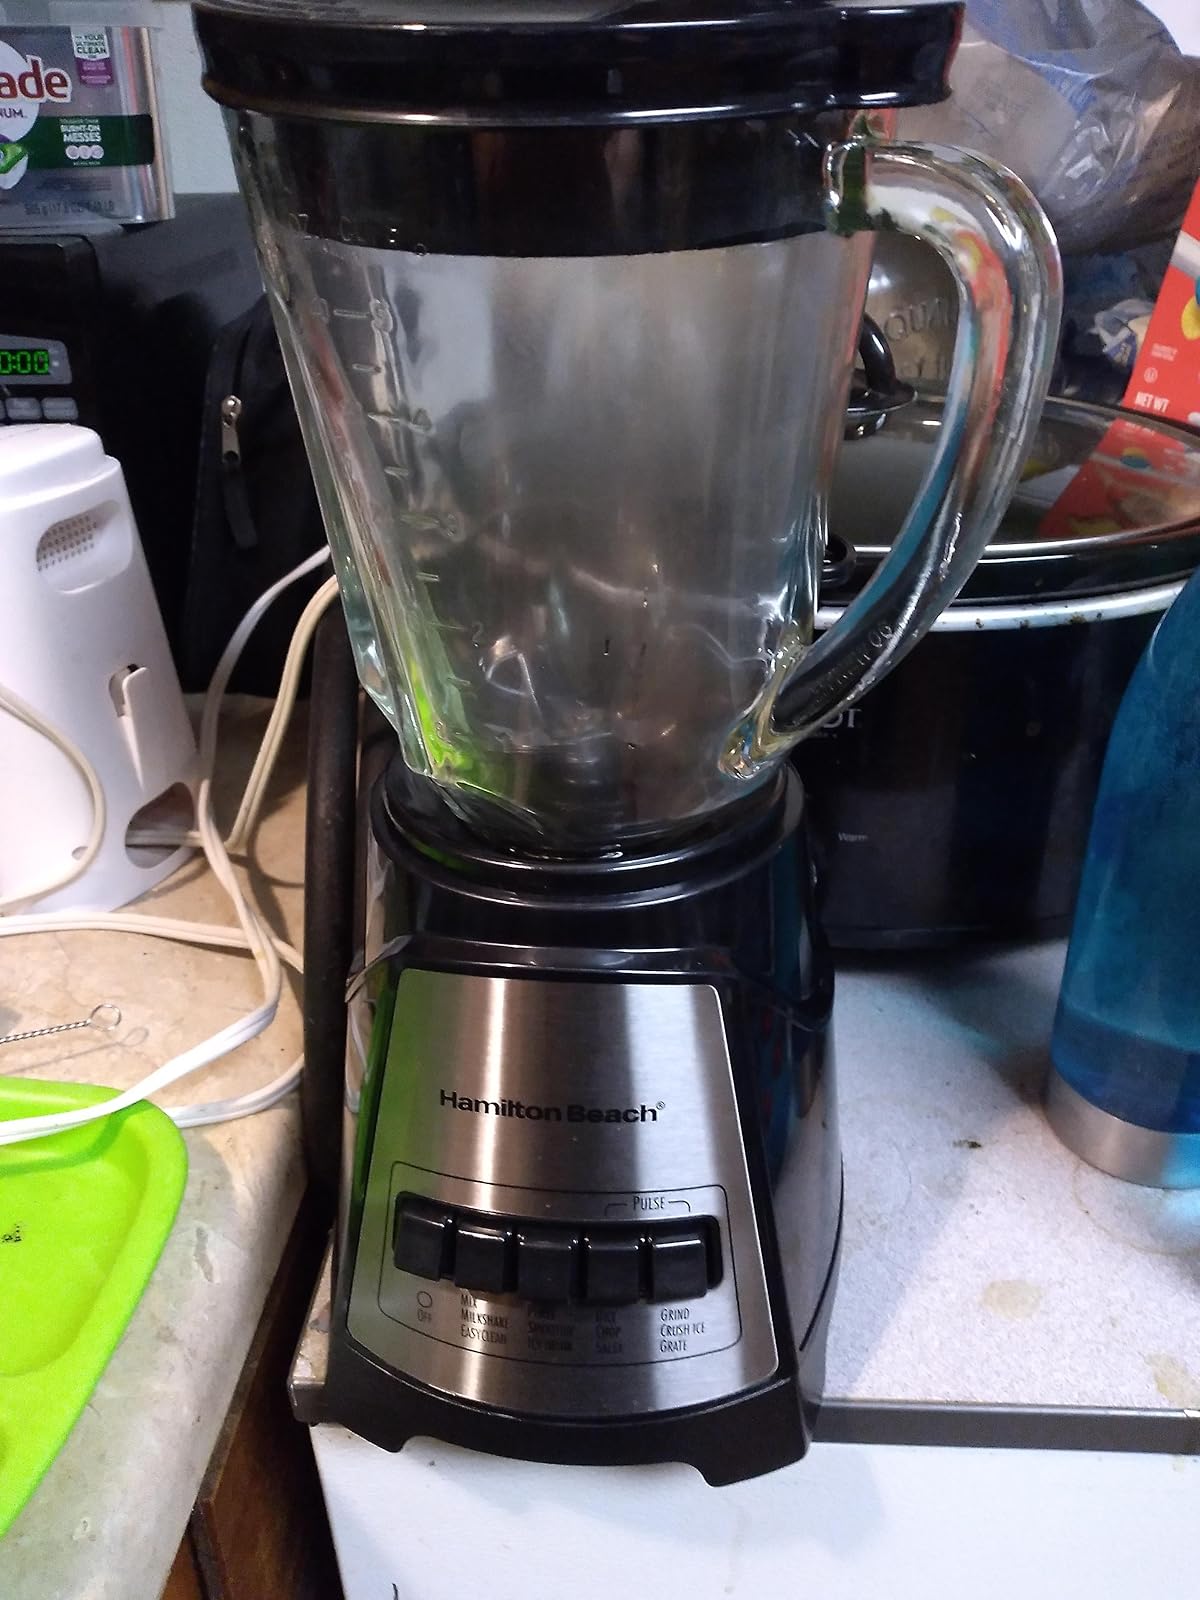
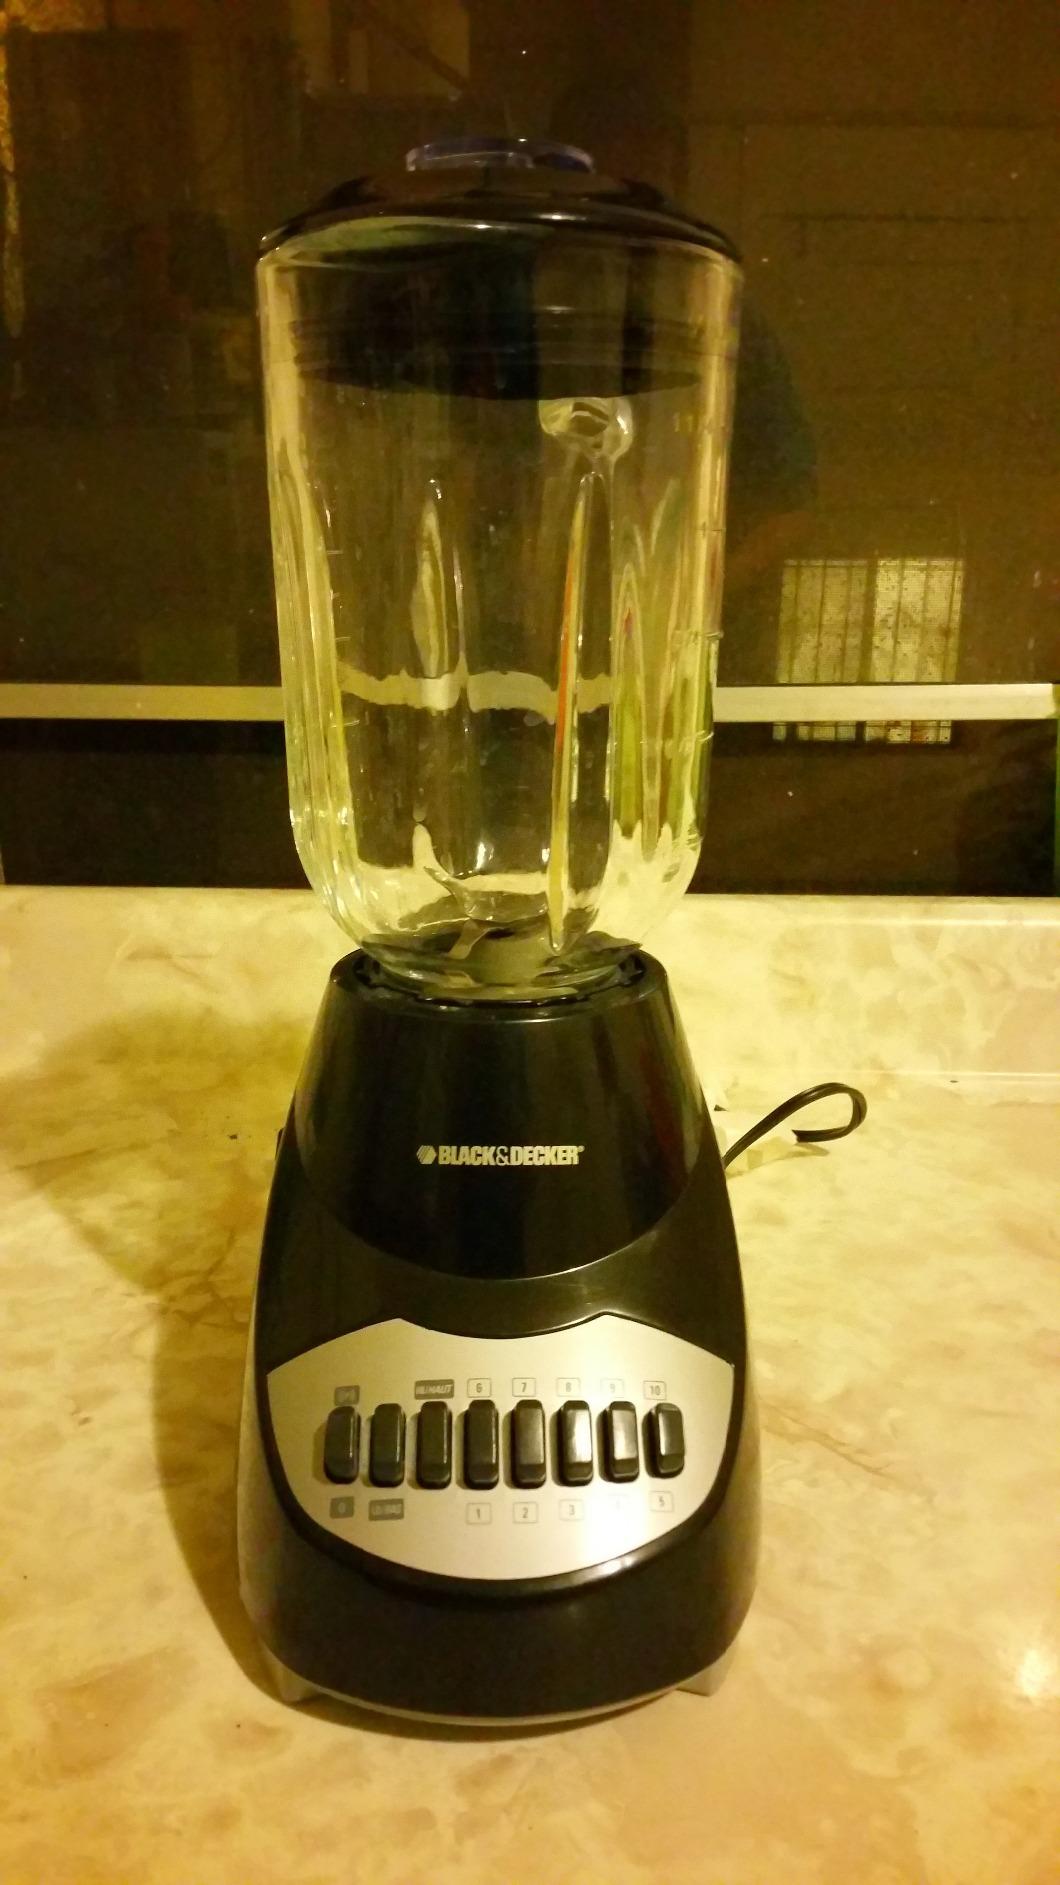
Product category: items_blender
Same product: no